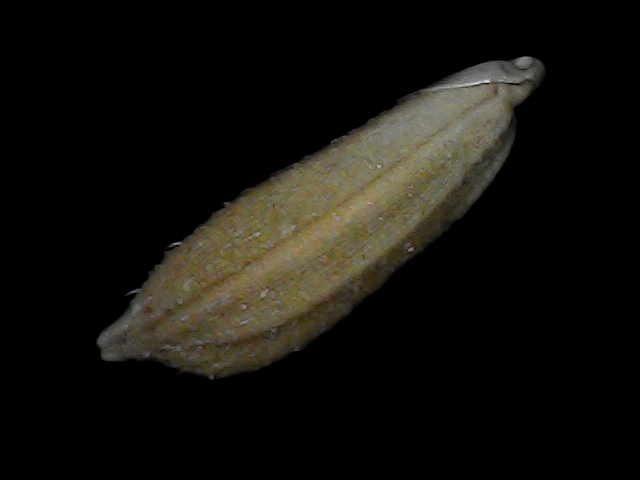
Rice variety: Bd93